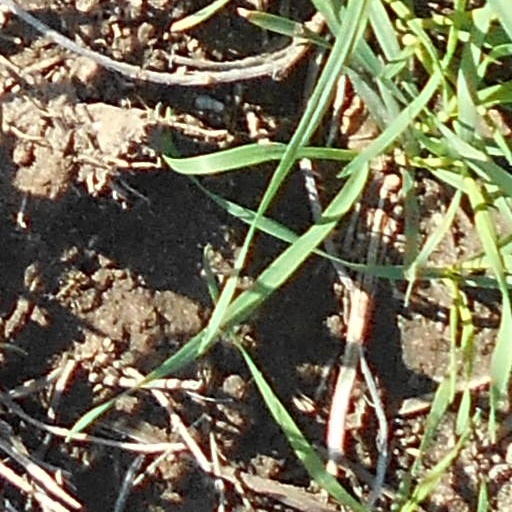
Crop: wheat